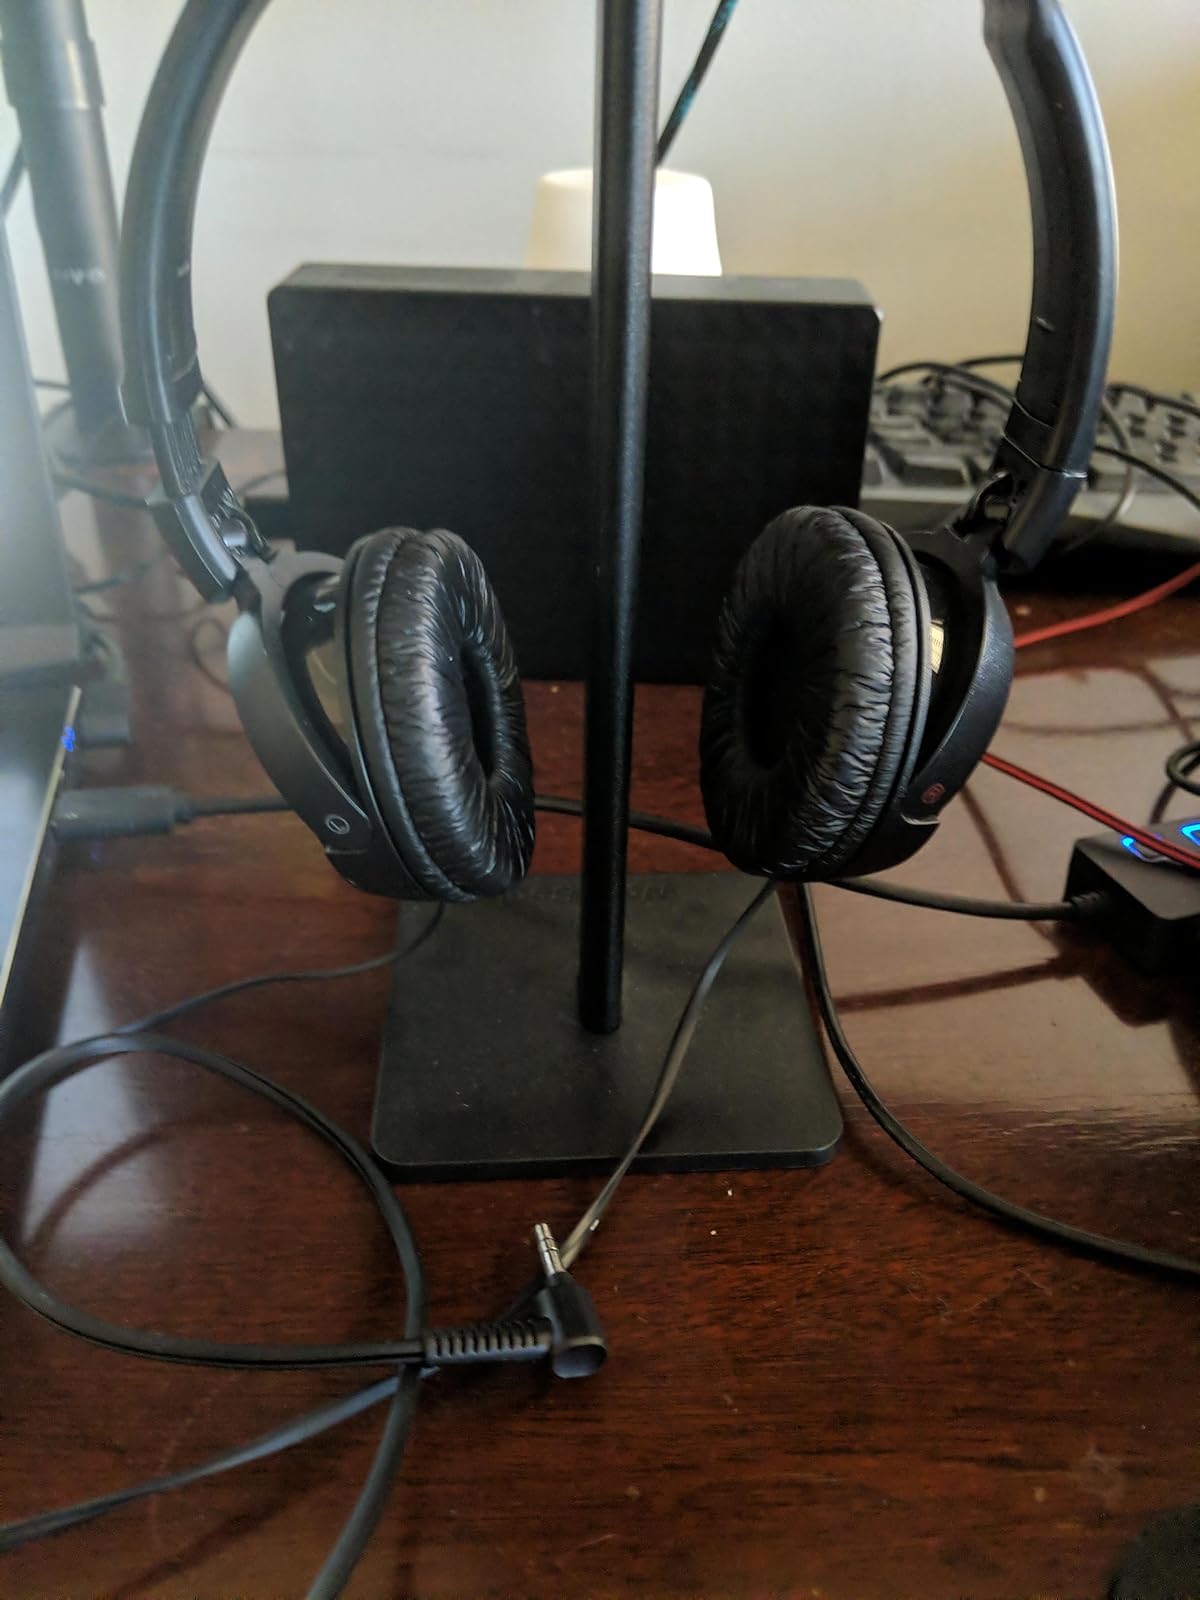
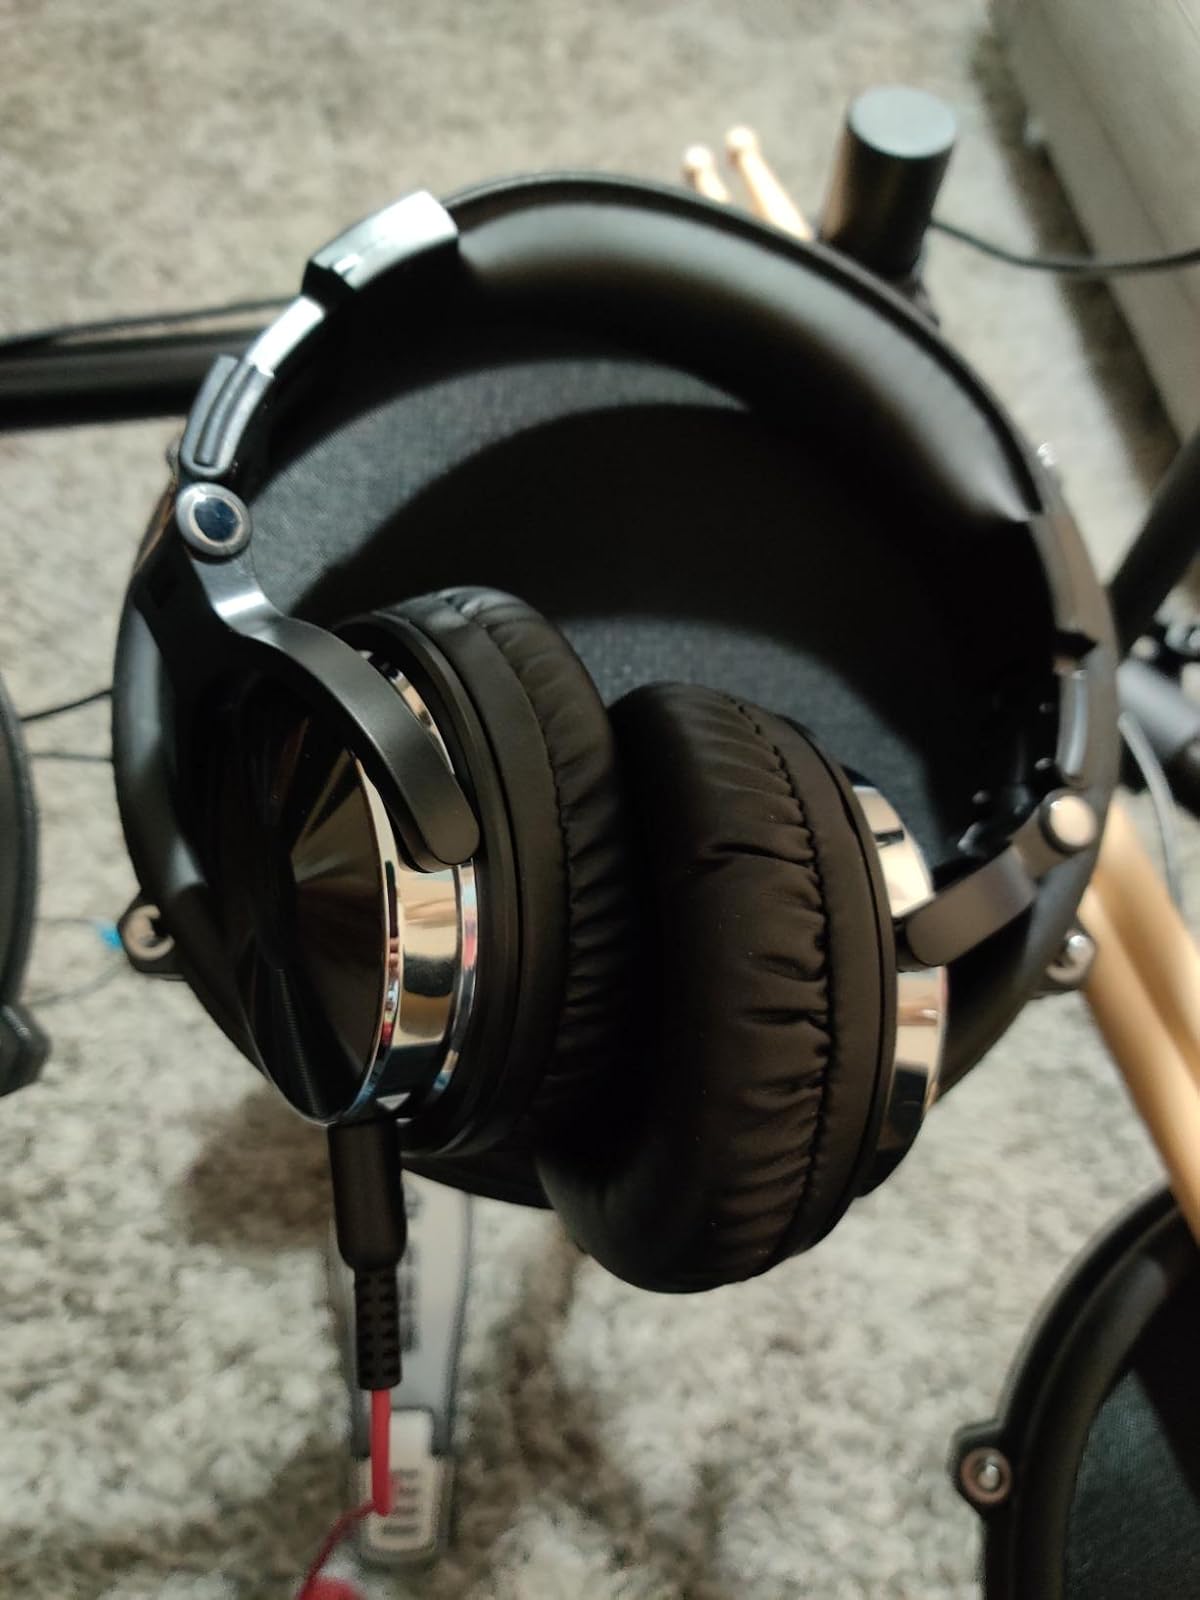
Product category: headphones
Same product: no